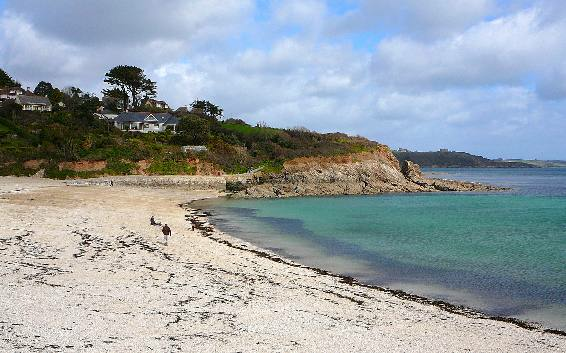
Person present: No